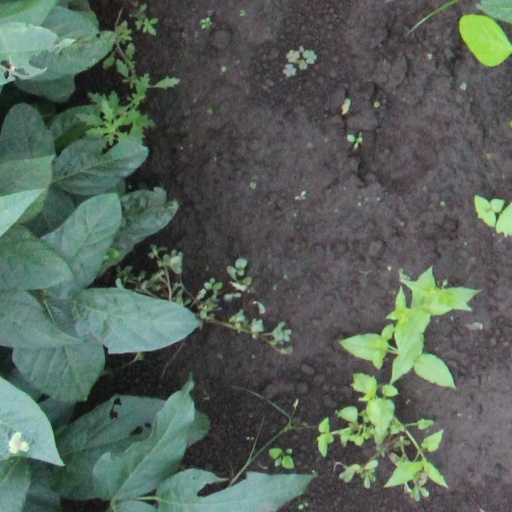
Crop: soybean